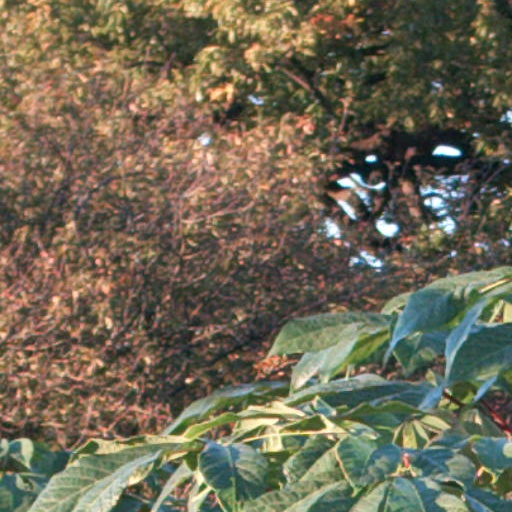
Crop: cassava